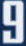
Number: 9